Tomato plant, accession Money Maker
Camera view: horizontal (90 deg, fisheye); turntable rotation: 150 degrees
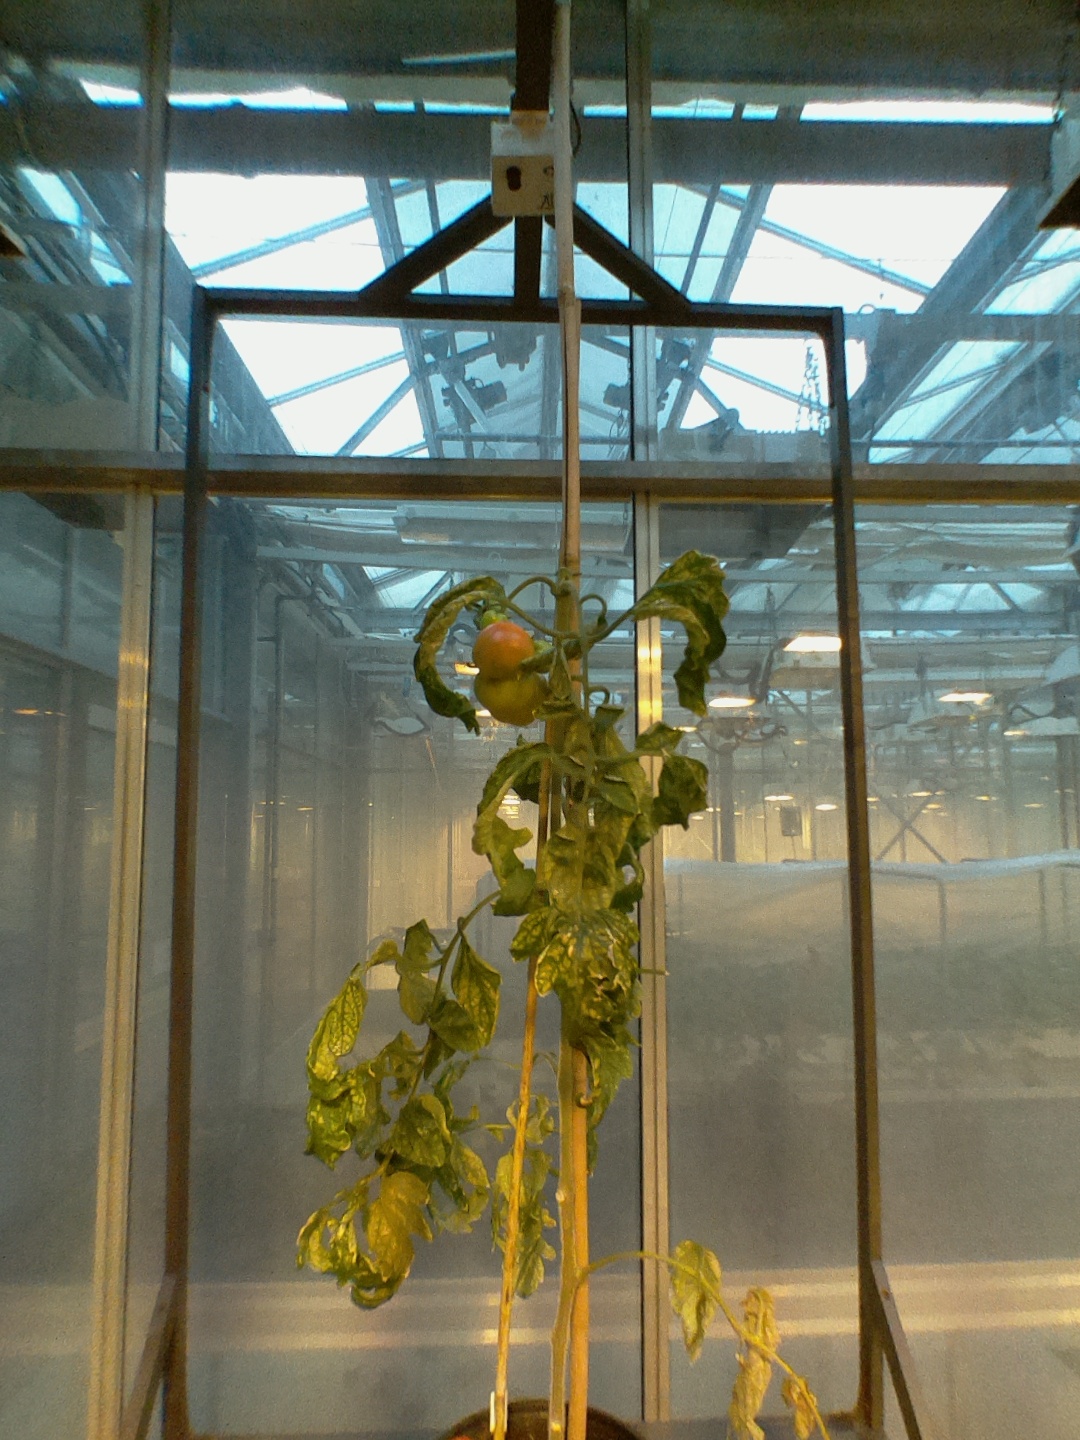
BBCH growth stage 80: fruits start showing typical ripe color (orange -> red)